Friedrich Wilhelm von Erdmannsdorff

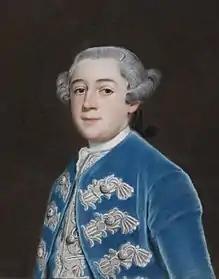
Prince Franz von Anhalt-Dessau, portrait by Christoph Friedrich Reinhold Lisiewski (1762)

After early stages of education with Jakob Mauvillon in Leipzig and at the Dresden knight academy from 1750 to 1754, Erdmannsdorff attended the University of Wittenberg in 1754–1758, where he encountered Prince Franz von Anhalt-Dessau, whose service he entered in 1758. His later fame is due his works for the prince in his Wörlitz pleasureground near the Dessau residence. At the age of twenty three Erdmannsdorff become a Freemason and was initiated at the illustrious "Minerva Zu Den Drei Palmen" (Minerva to the three palm trees) lodge on 23 August 1759.